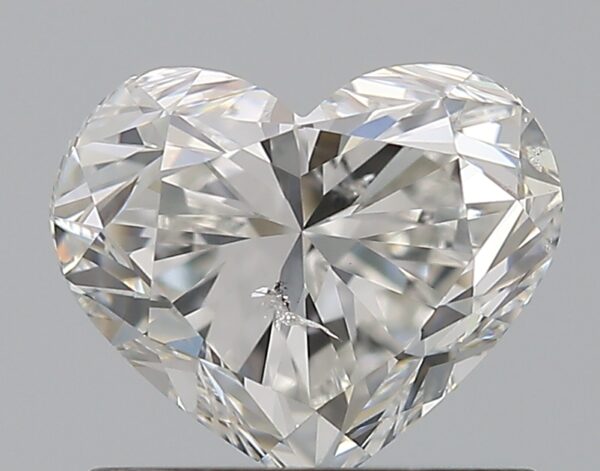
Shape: heart
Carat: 0.96
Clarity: SI2
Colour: G
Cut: VG
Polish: EX
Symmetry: VG
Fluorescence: N
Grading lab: GIA
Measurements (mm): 5.61 x 6.77 x 4.09